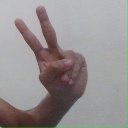
अक्षर: ऐ